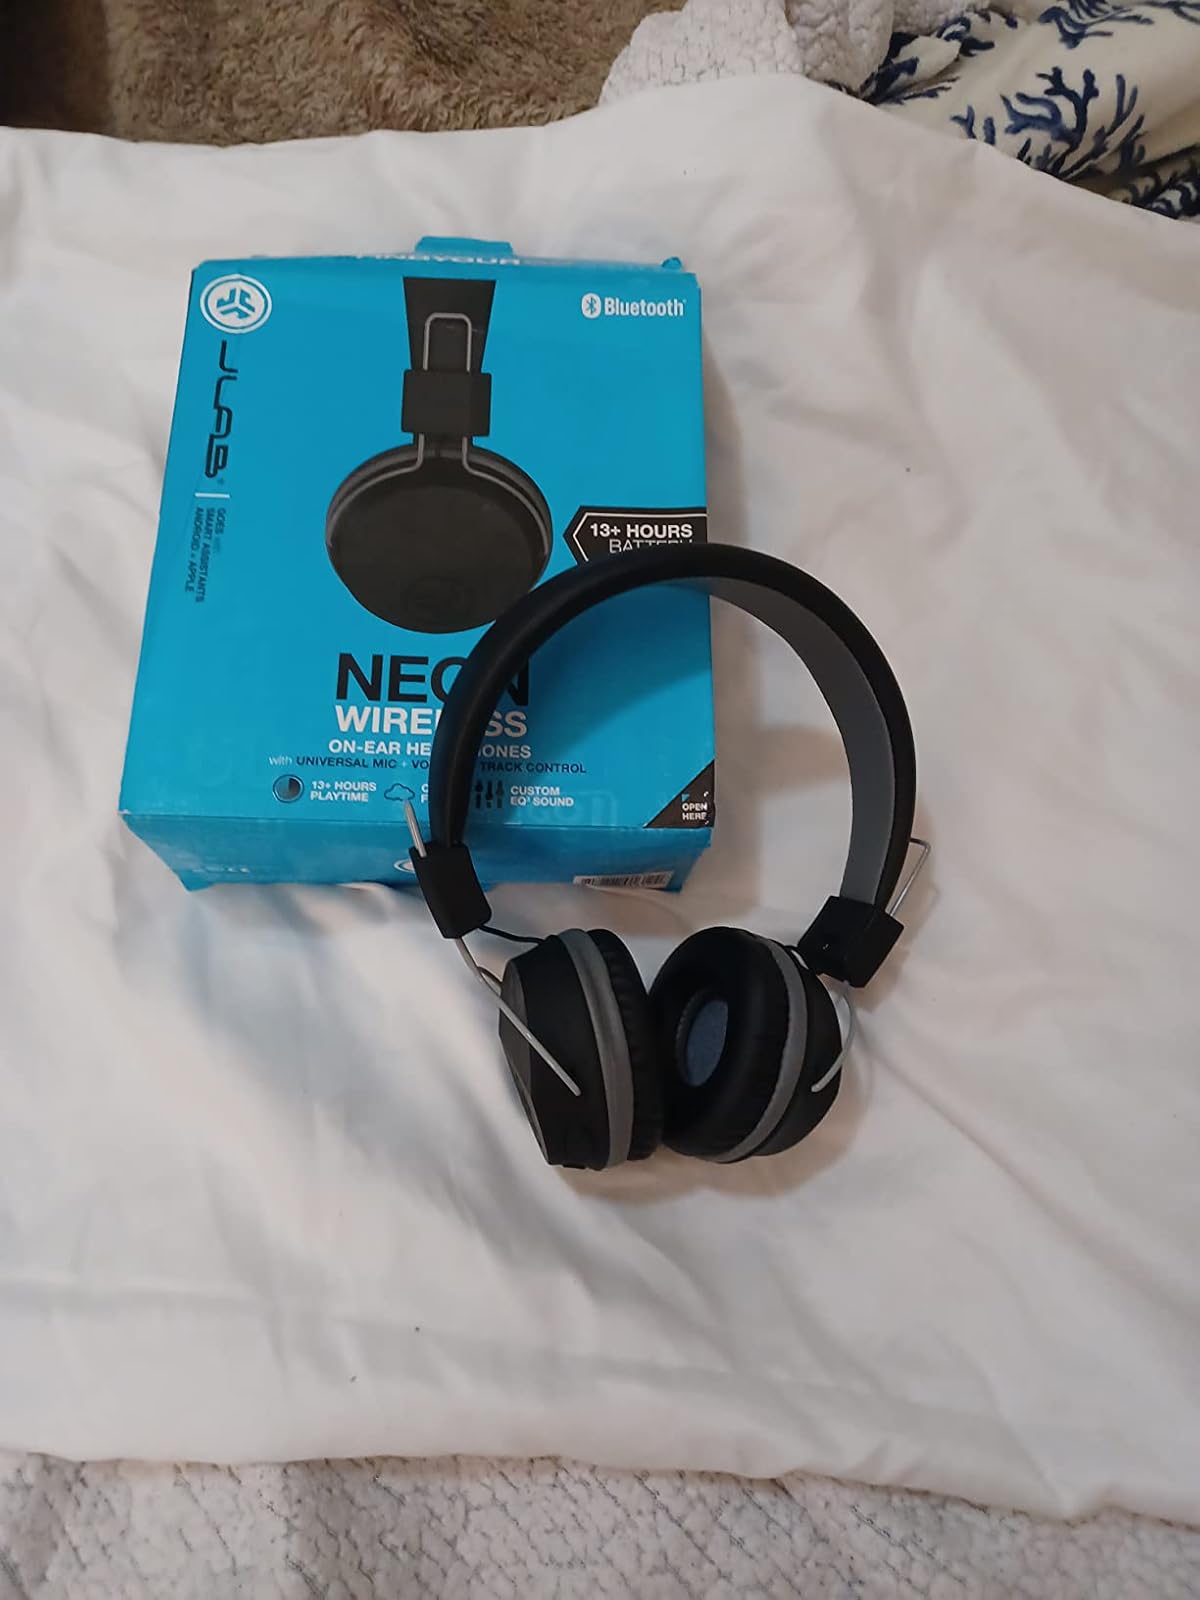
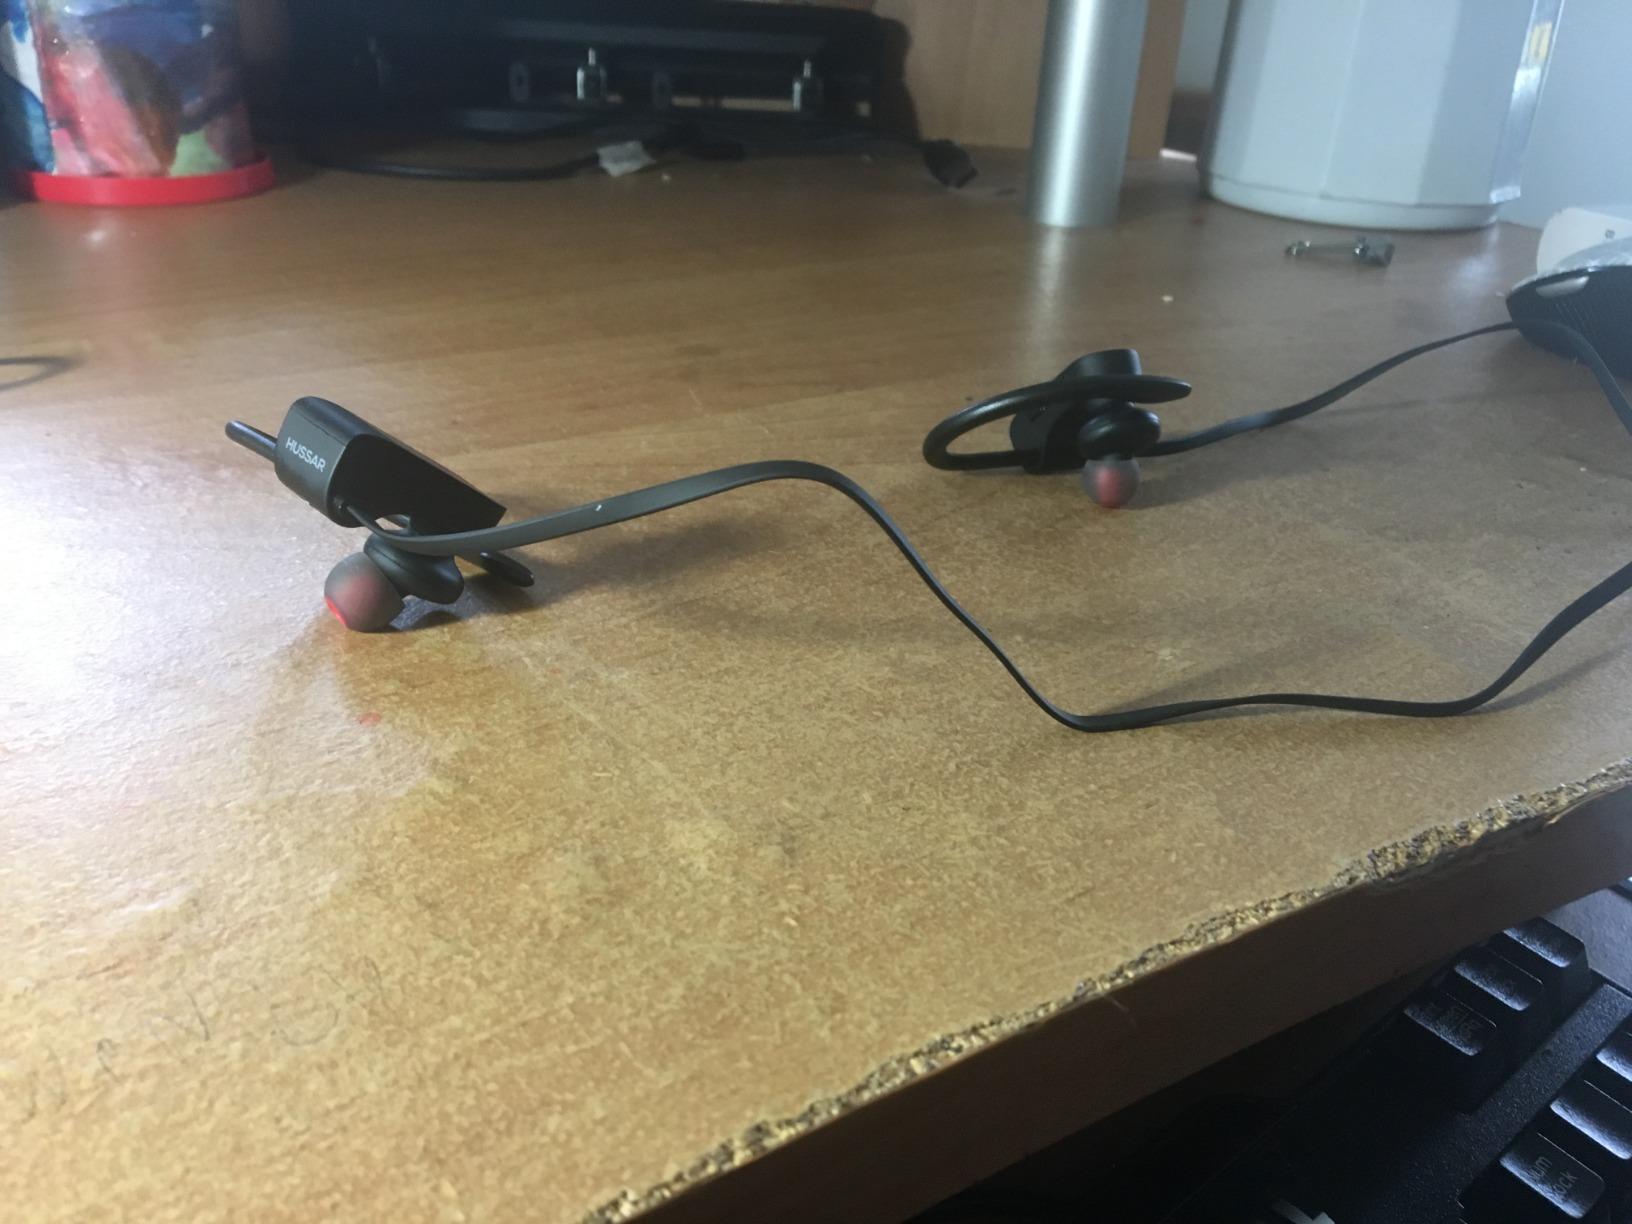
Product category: headphones
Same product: no